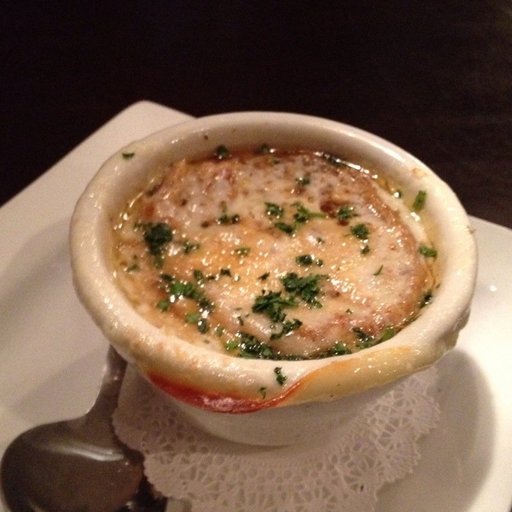
Label: french_onion_soup